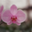
Label: orchid